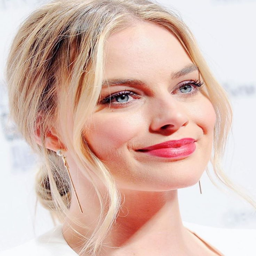
blonde in an almost red lip , and actor